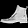
Label: Ankle boot